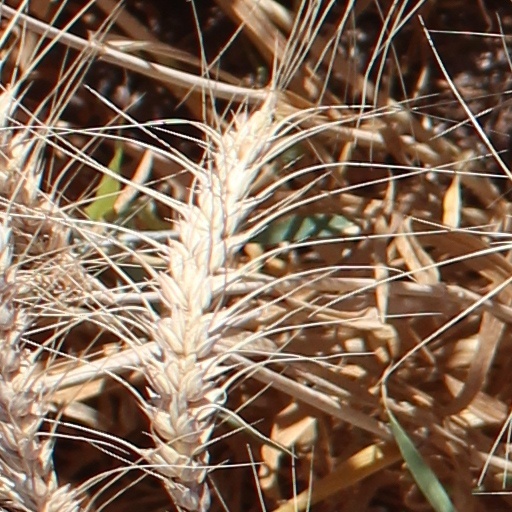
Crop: wheat